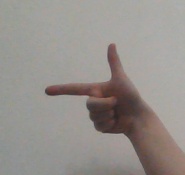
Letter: yaa